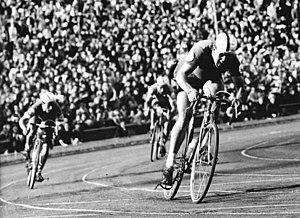
La Course de la Paix est une épreuve cycliste à étapes, créée en 1948. Organisée par les quotidiens des partis communistes polonais Trybuna Ludu et tchécoslovaque Rudé Právo, la course se dispute jusqu'en 1951 entre Varsovie et Prague. En 1952, le journal Neues Deutschland, organe du Parti socialiste unifié d'Allemagne se joint à l'organisation. Désormais, la Course de la Paix alterne ses départs et ses arrivées entre les trois capitales, Berlin, Prague et Varsovie. Cette organisation dure jusqu'en 1984. En 1985 et 1986, les soviétiques sont associés à l'organisation de la course : le quotidien la Pravda devient coorganisateur et les départs sont donnés de Moscou puis de Kiev. Elle reprend en 1987 son parcours traditionnel, entre Berlin, Prague et Varsovie, et célèbre son 40ᵉ anniversaire en réunissant au départ de Berlin 156 coureurs répartis en 26 équipes venues de 3 continents. C'est son apogée. La première page du règlement de la Course de la Paix définit l'objectif de l'épreuve :